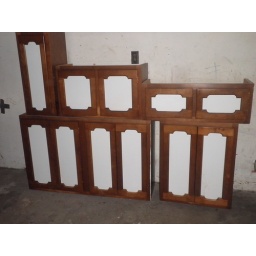
wood cabinetry w/ pop out centers (covered in white tack paper now)